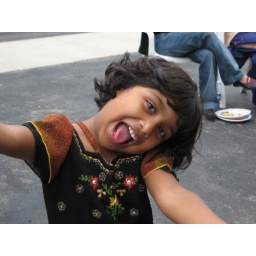
A cousin of the groom. She was one of the flower girls in the wedding. The title of this photo is a lie.